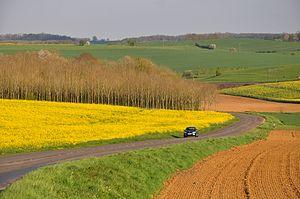
Route D978, 1½ km à l'ouest de Logny-Bogny (Ardennes, France).
Cet article présente l'histoire, les caractéristiques et les événements significatifs ayant marqué le réseau routier du département des Ardennes en France.
Logny-Bogny est une commune française, située dans le département des Ardennes en région Grand Est.
Les Ardennes sont un département français de la région Grand Est. Sa préfecture est Charleville-Mézières.